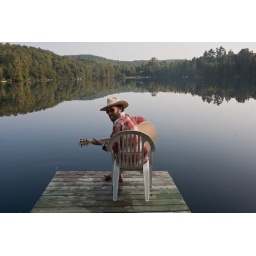
Man playing guitar on the end of a pier overlooking a calm lake with a reflection in the water. Laurentians, Quebec, Canada